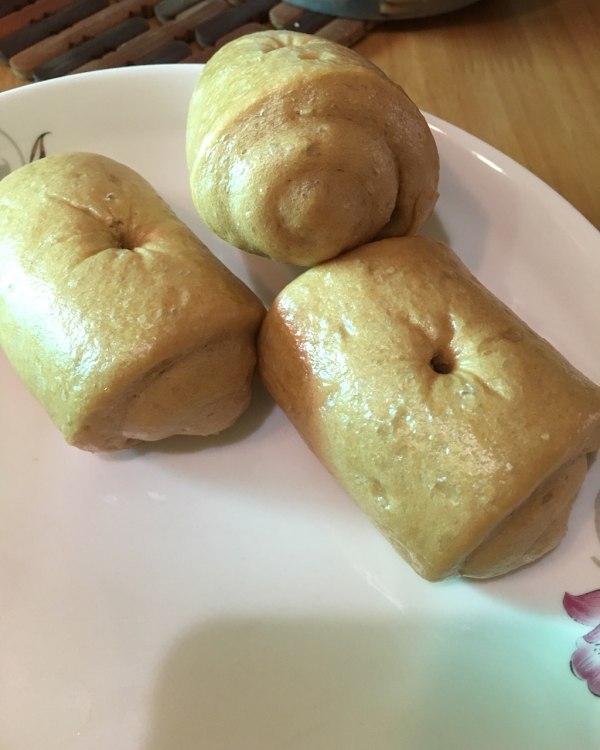
Label: trash